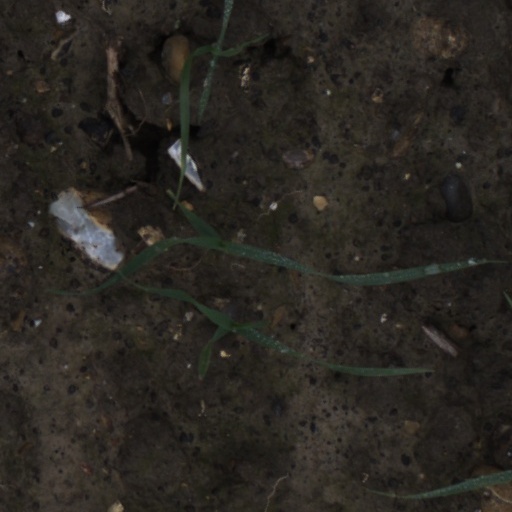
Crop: wheat